William A. Worton

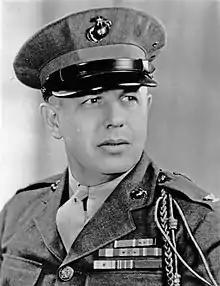
William A. Worton as a colonel, USMC

William Arthur Worton (January 4, 1897 – July 25, 1973) was a World War I combat veteran, a U.S. espionage chief in 1930s China, a Marine Corps major general who served in the Pacific Theater during World War II, and an interim Chief of the Los Angeles Police Department from June 1949 to 1950.